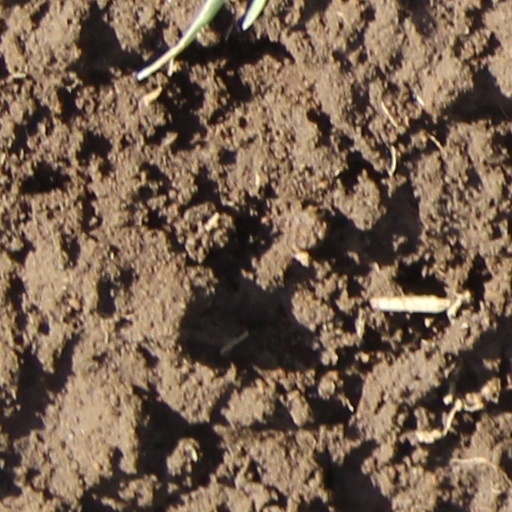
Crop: wheat